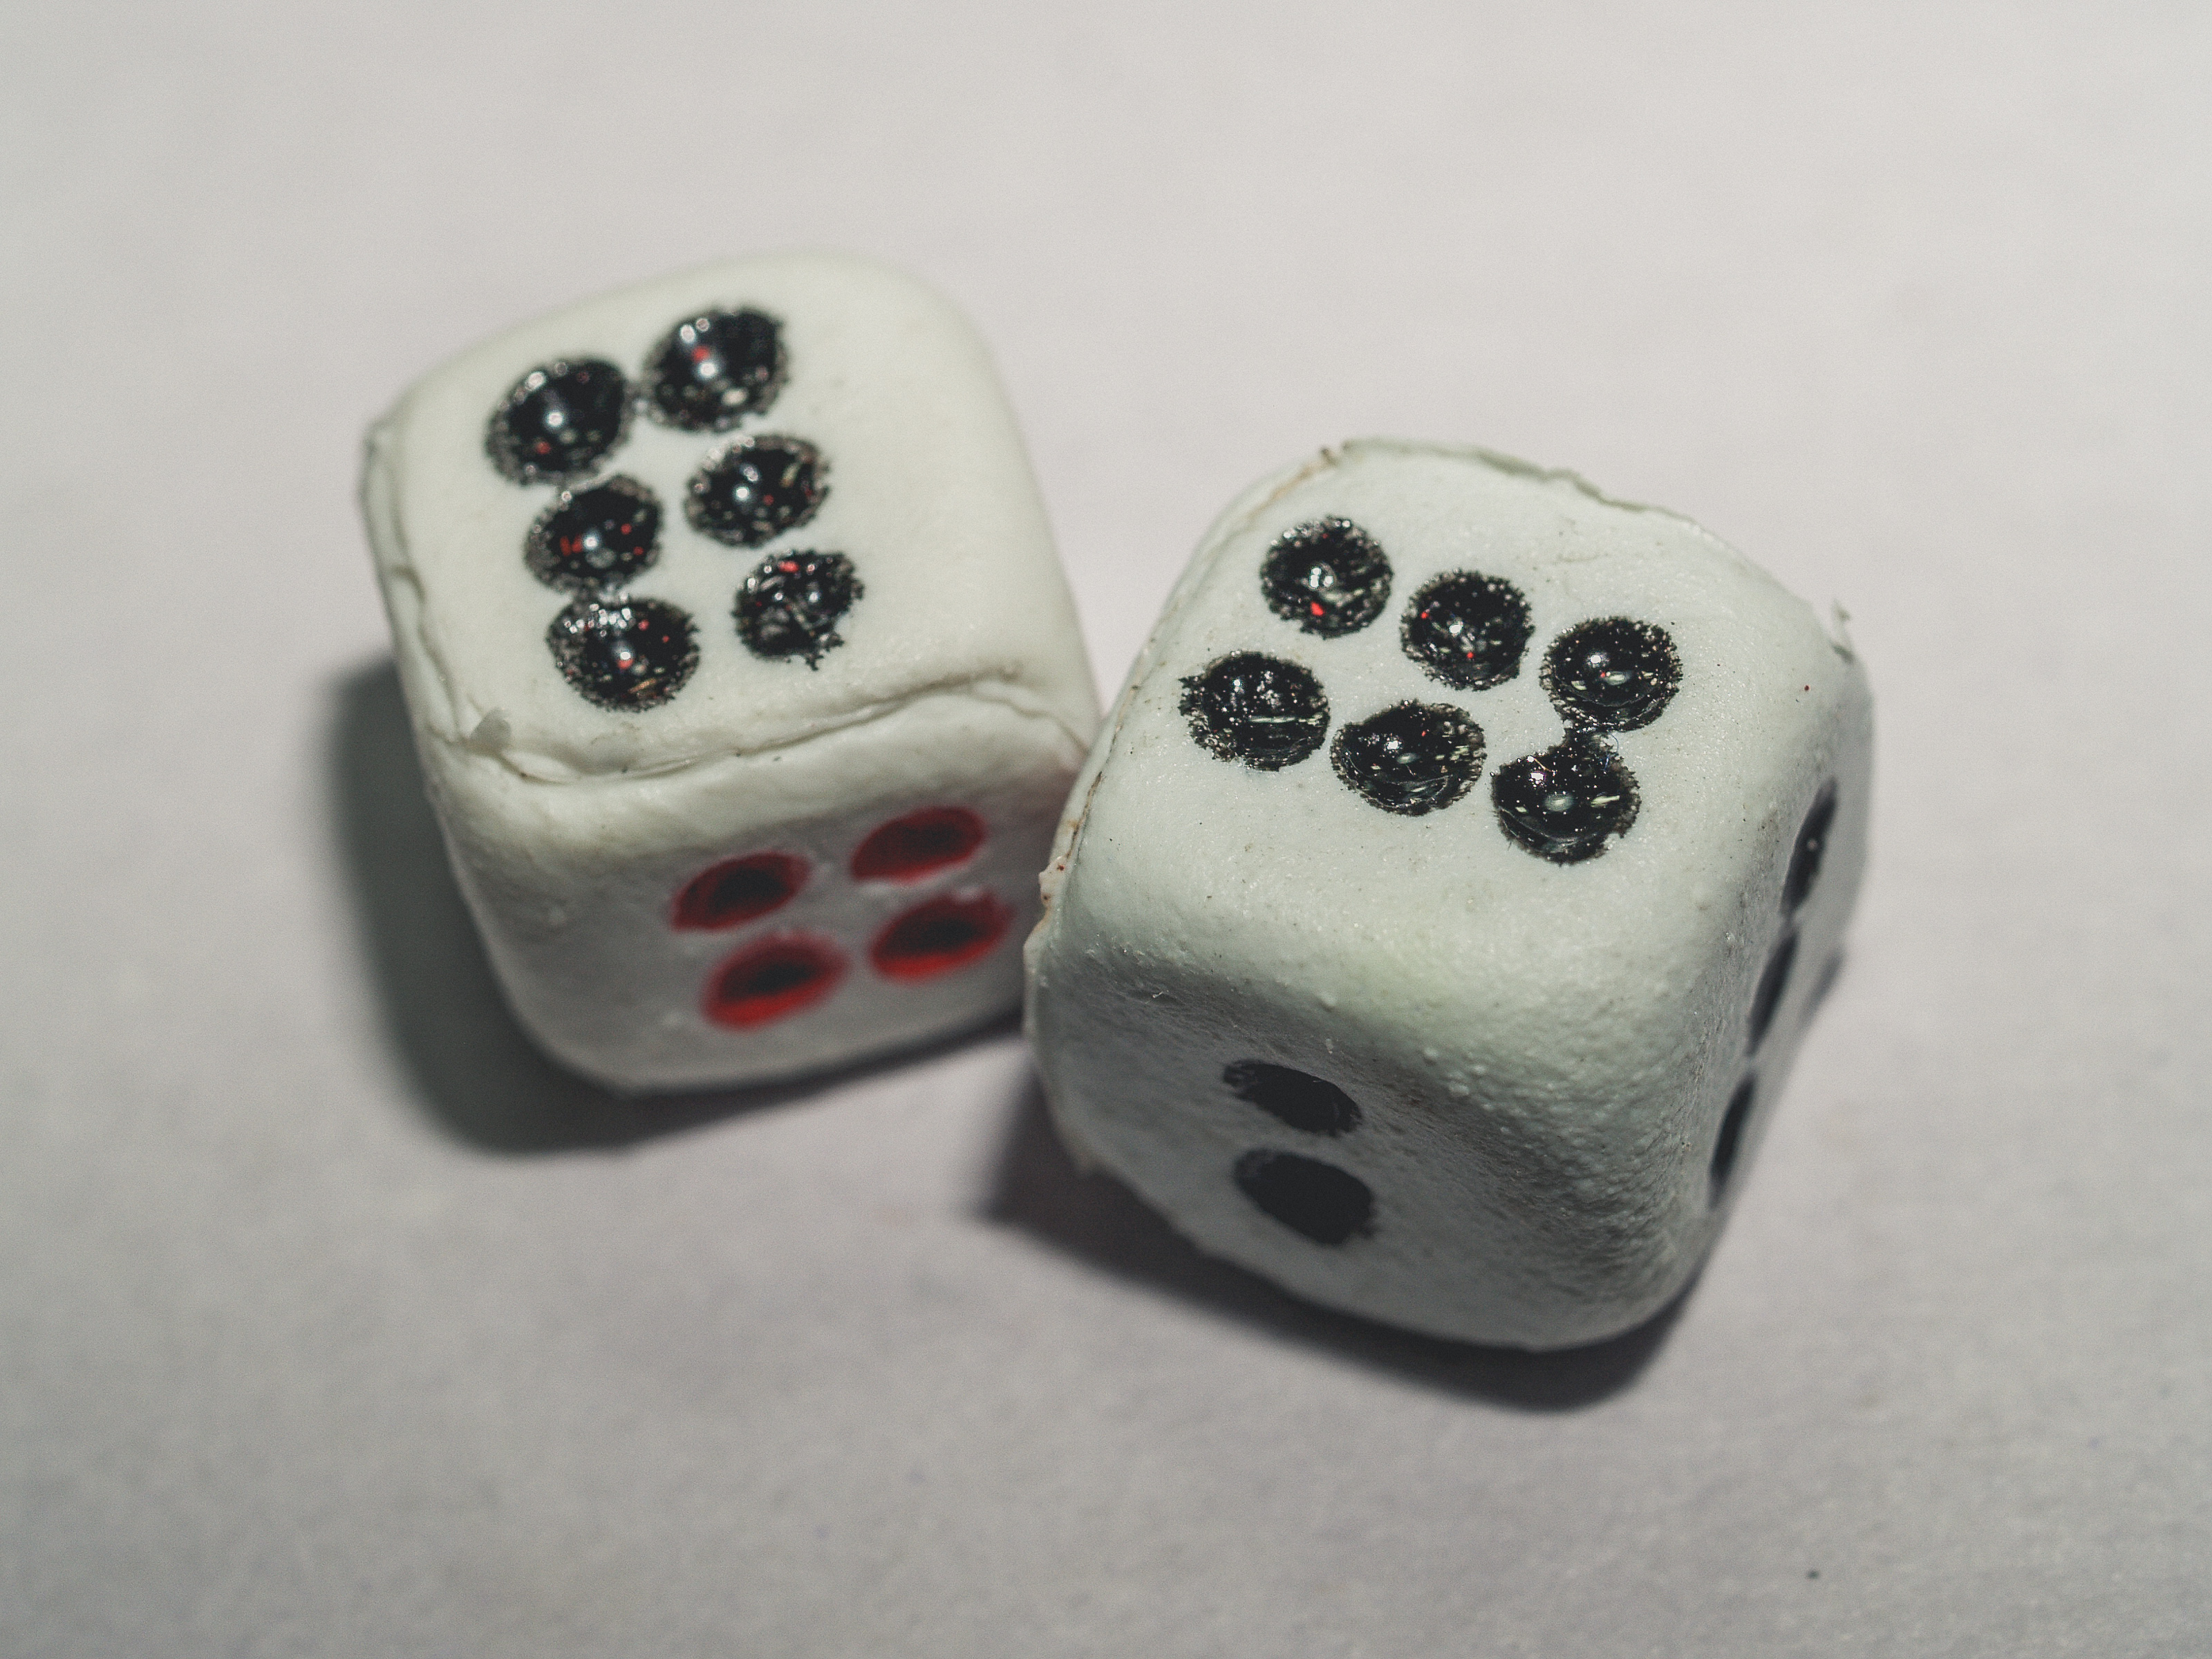
background, betting, board, business, casino, chance, closeup, concept, craps, cube, desk, devices, dice, entertainment, five, fortune, fun, gamble, gambling, game, good, green, hobby, leisure, loss, luck, number, odds, opportunity, play, poker, random, risk, roll, rustic, success, table, tabletop, throwable, throwing, vintage, white, games, dice game, indoor games and sports, recreation, tabletop game